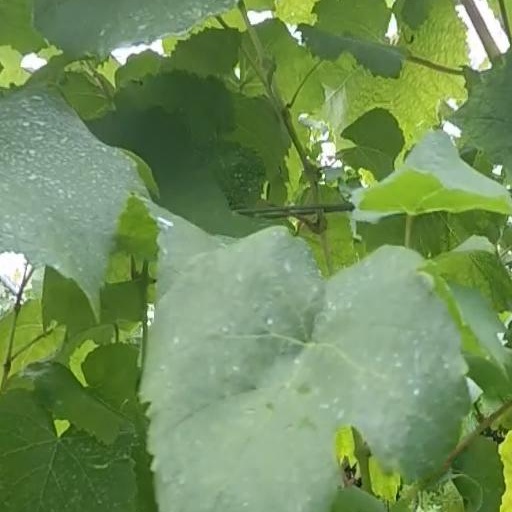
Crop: grape